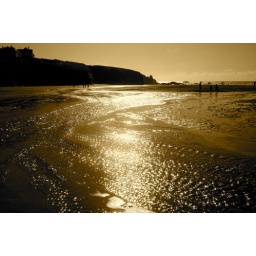
Long-shot of the extended beach while the sun was low in the sky